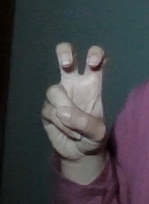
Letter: toot